Episcopal Diocese of Western Kansas

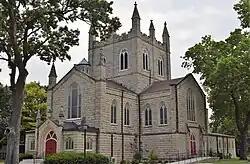
Christ Cathedral in Salina

The Episcopal Diocese of Western Kansas, created in 1971, is the diocese of the Episcopal Church in the United States of America with jurisdiction over western Kansas. It was formerly the Missionary District of Salina until 1960 and then the Missionary District of Western Kansas until 1971. It is in Province 7. Its cathedral, Christ Episcopal Cathedral, is in Salina. The diocesan offices are located in Hutchinson.